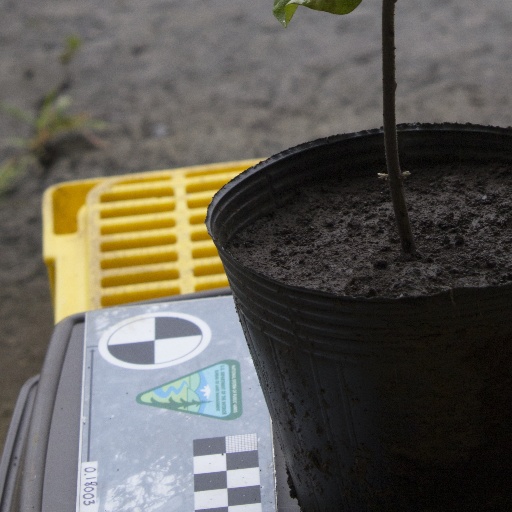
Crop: soybean